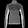
Label: Pullover